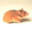
Label: hamster